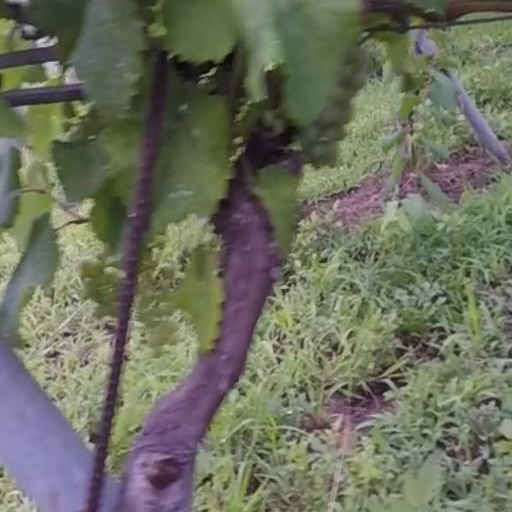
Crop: grape